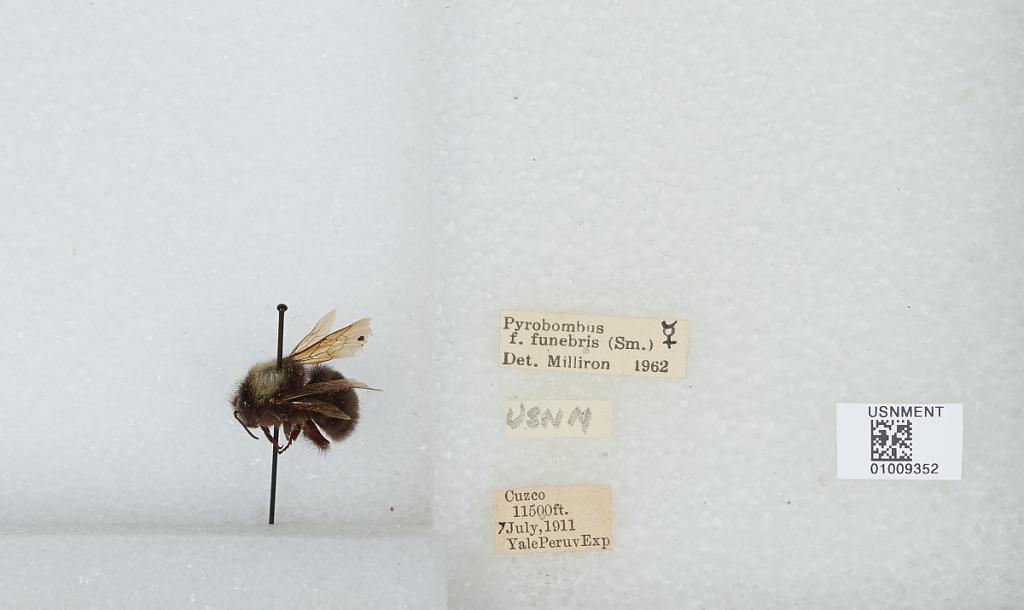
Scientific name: Bombus (Funebribombus) funebris funebris Smith
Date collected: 1911-7-7
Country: Peru
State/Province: Cusco
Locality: Cusco
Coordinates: -13.525, -71.9722
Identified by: Milliron